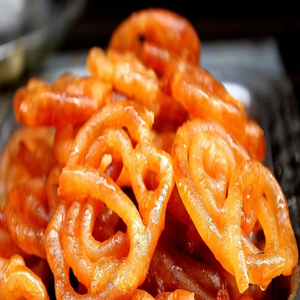
Dish: jalebi